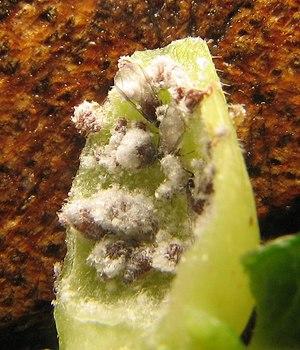
Les Hormaphidinae sont une sous-famille d'insectes hémiptères de la famille des Aphididae.